Pappaceras

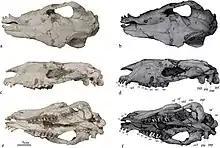
Skull of "P. meiomenus"

In 1977, some the first description of a dentary from Kazakhstan's Sargamys Formation was published. Authored by Gabunia, the paper figured the dentary, as well as some other material. In the images caption, the dentary was assigned to as "Forstercooperia" sp. although the text used a different name. In the text, the dentary and its teeth were assigned to "Forstercooperia crudus", although no size was mentioned. As the text did not have a description in it of "F. crudus", the name is now considered a "nomen nudum". Its material is possibly assignable to "F. minuta", however. In 1997, other material from Kazakhstan, specifically the Kolpak Formation, was assigned to "F. minuta", meaning that it certainly lived in Kazakhstan at the same time as "F. crudus".